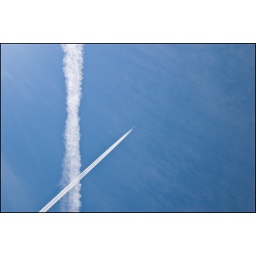
Plane smoke trails in the blue sky